Evanston College for Ladies

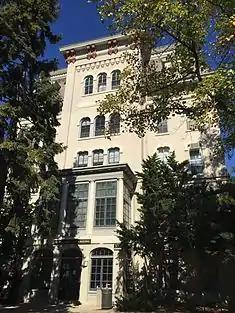

The Great Chicago Fire of 1871 devastated the Evanston College for Ladies due to the fact that the donors, who had pledged money to pay off the debts acquired by the college’s expansion, could no longer pay. As a result, the Evanston College for Ladies ceded its property and management to Northwestern University in 1873. Northwestern assumed the college’s debts and also promised to include at least five women in the university’s board of trustees.